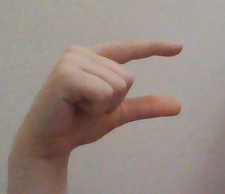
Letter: dal